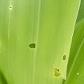
Crop: Maize
Condition: spodoptera-frugiperda-a